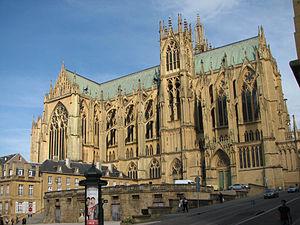
facade ouest de la cathédrale Saint-Étienne de Metz
Metz, la préfecture du département de la Moselle en France, a une histoire enregistrée datant de plus de 3000 ans. Pendant ce temps, elle fut successivement un oppidum celtique, une ville gallo-romaine importante, capitale mérovingienne du royaume d'Austrasie, lieu de naissance de la dynastie carolingienne, berceau du chant grégorien et l'une des plus anciennes républiques de l'ère commune en Europe. Ville importante située au cœur de l’Europe et au carrefour de différentes cultures, Metz a connu de diverses manières une intégration dans l’empire romain, la période de christianisation, les déprédations barbares, les guerres de religion, la Révolution française, la Révolution industrielle, une annexion à l'empire allemand et la seconde guerre mondiale.